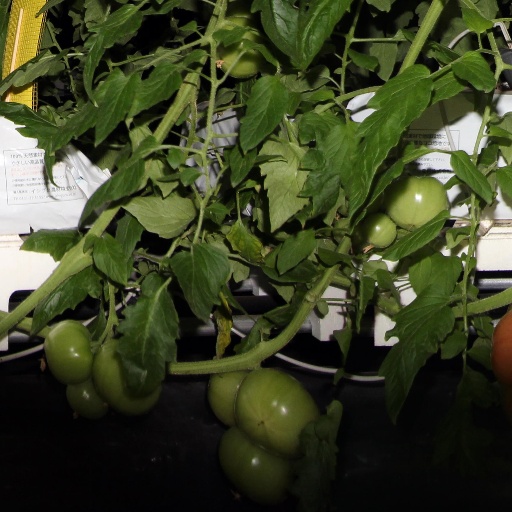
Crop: tomato